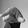
ASL letter: Q